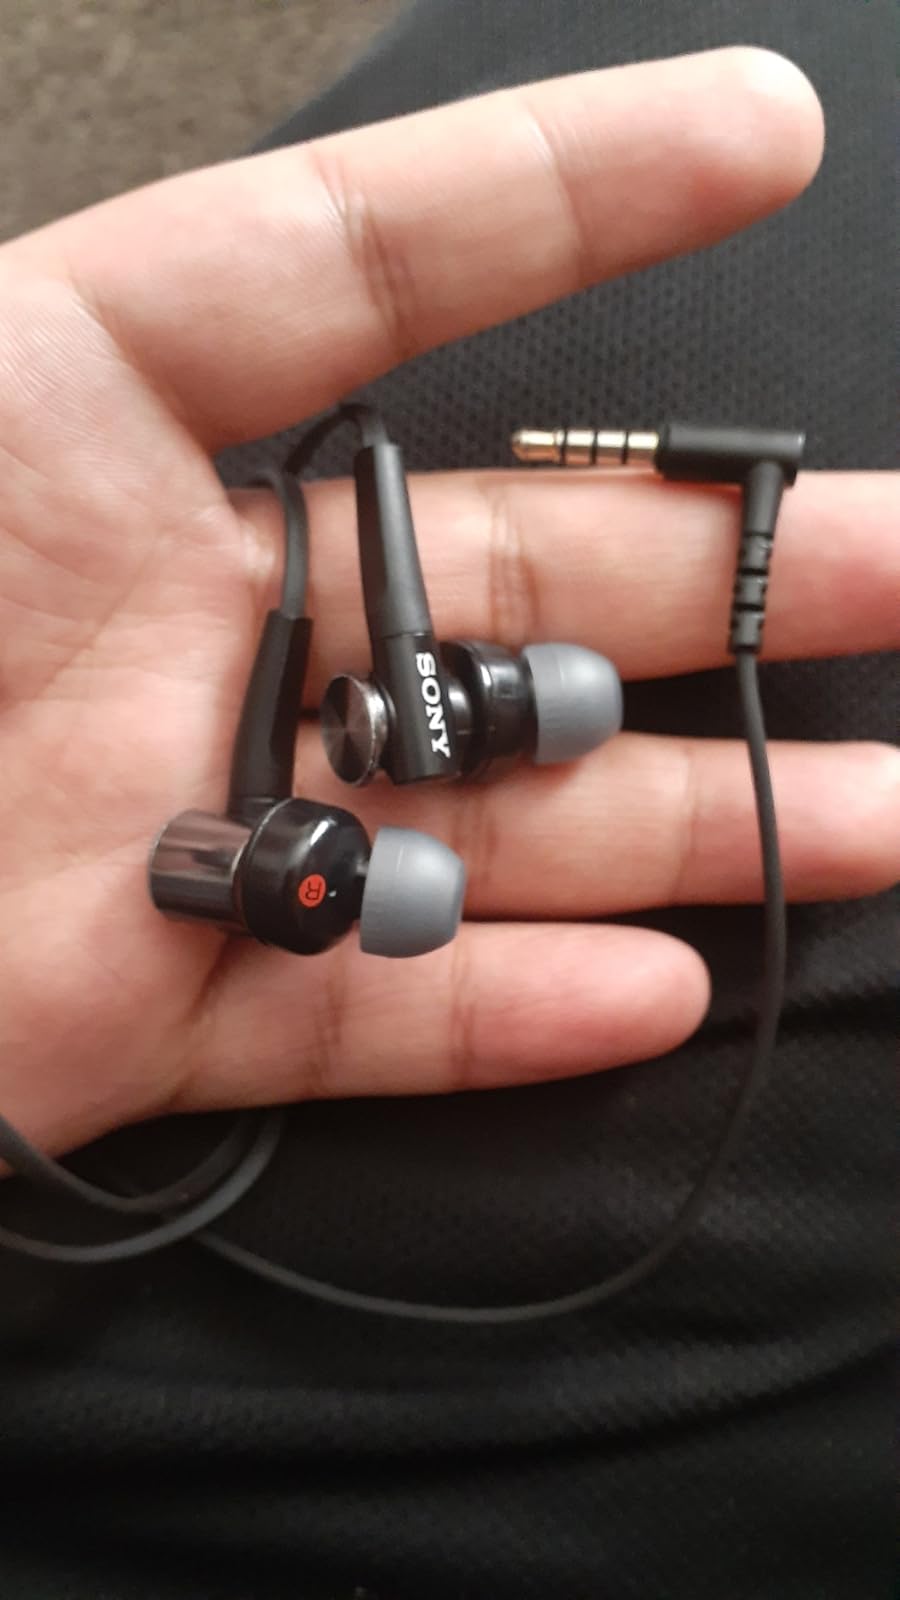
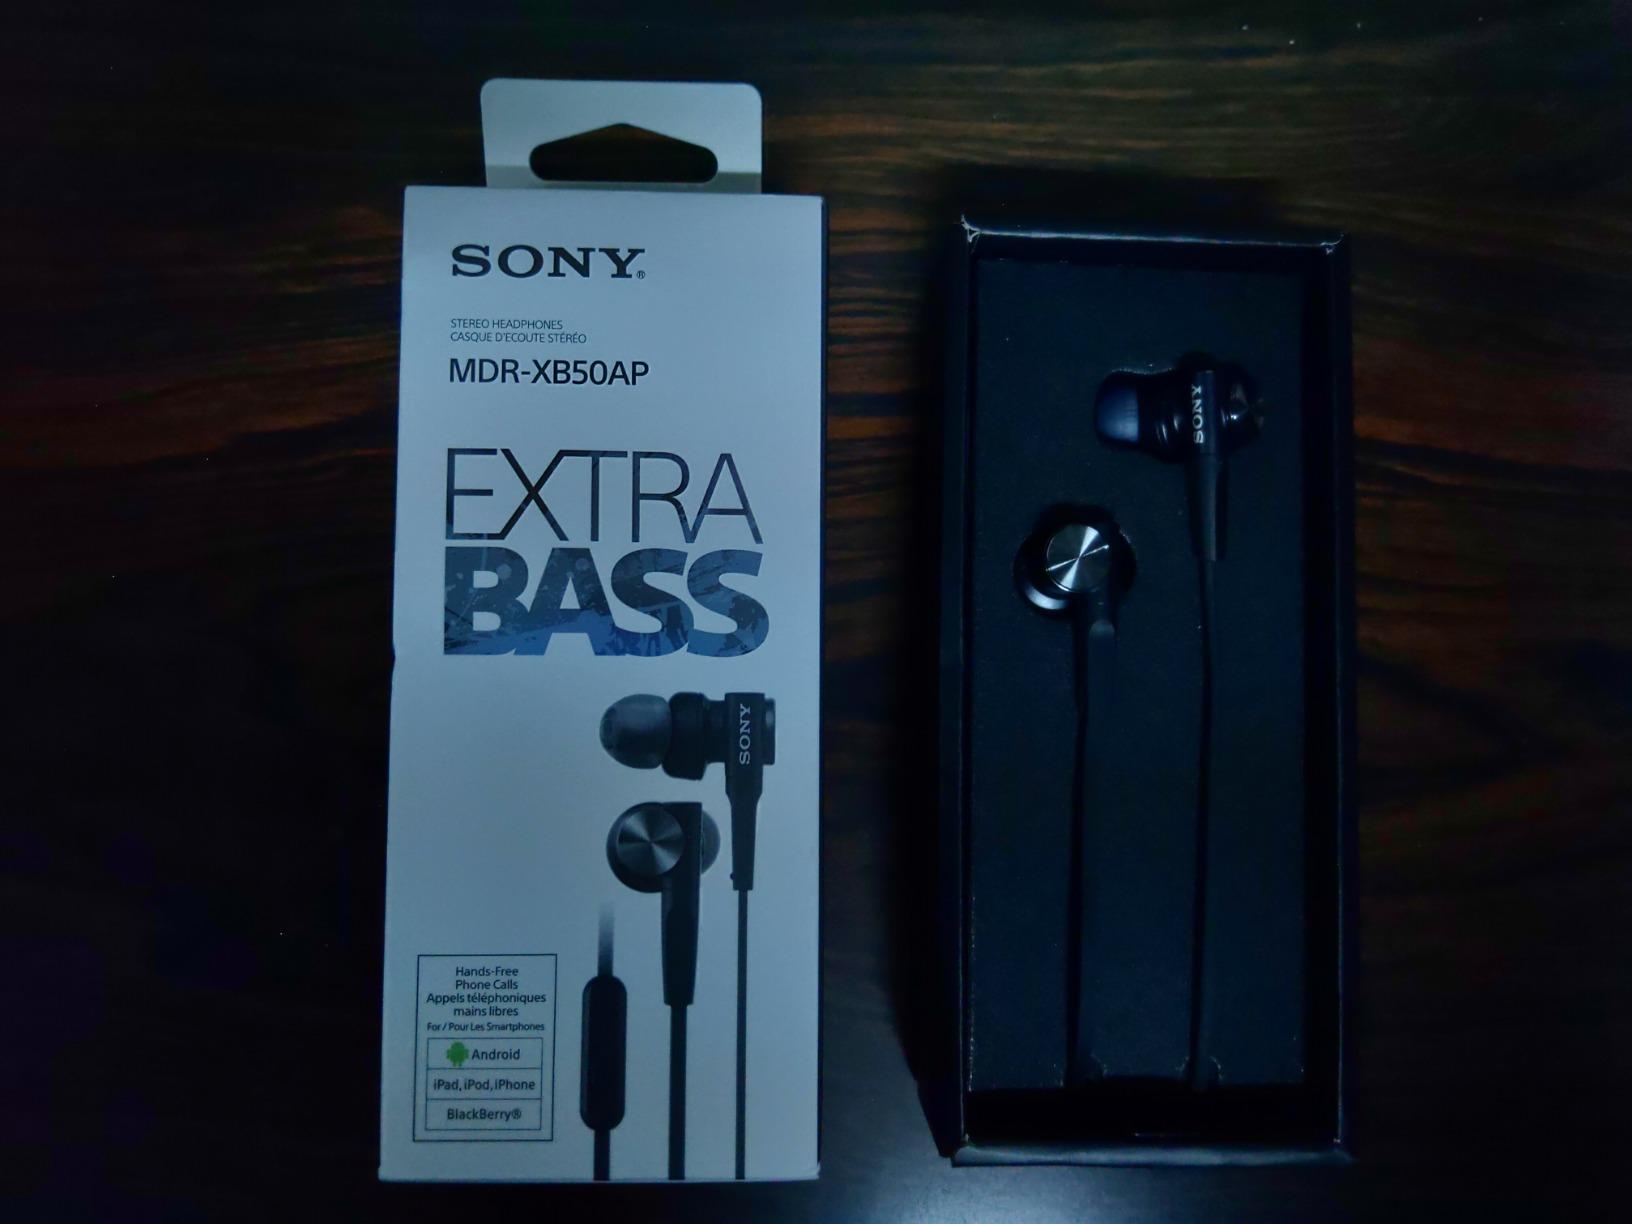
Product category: headphones
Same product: yes